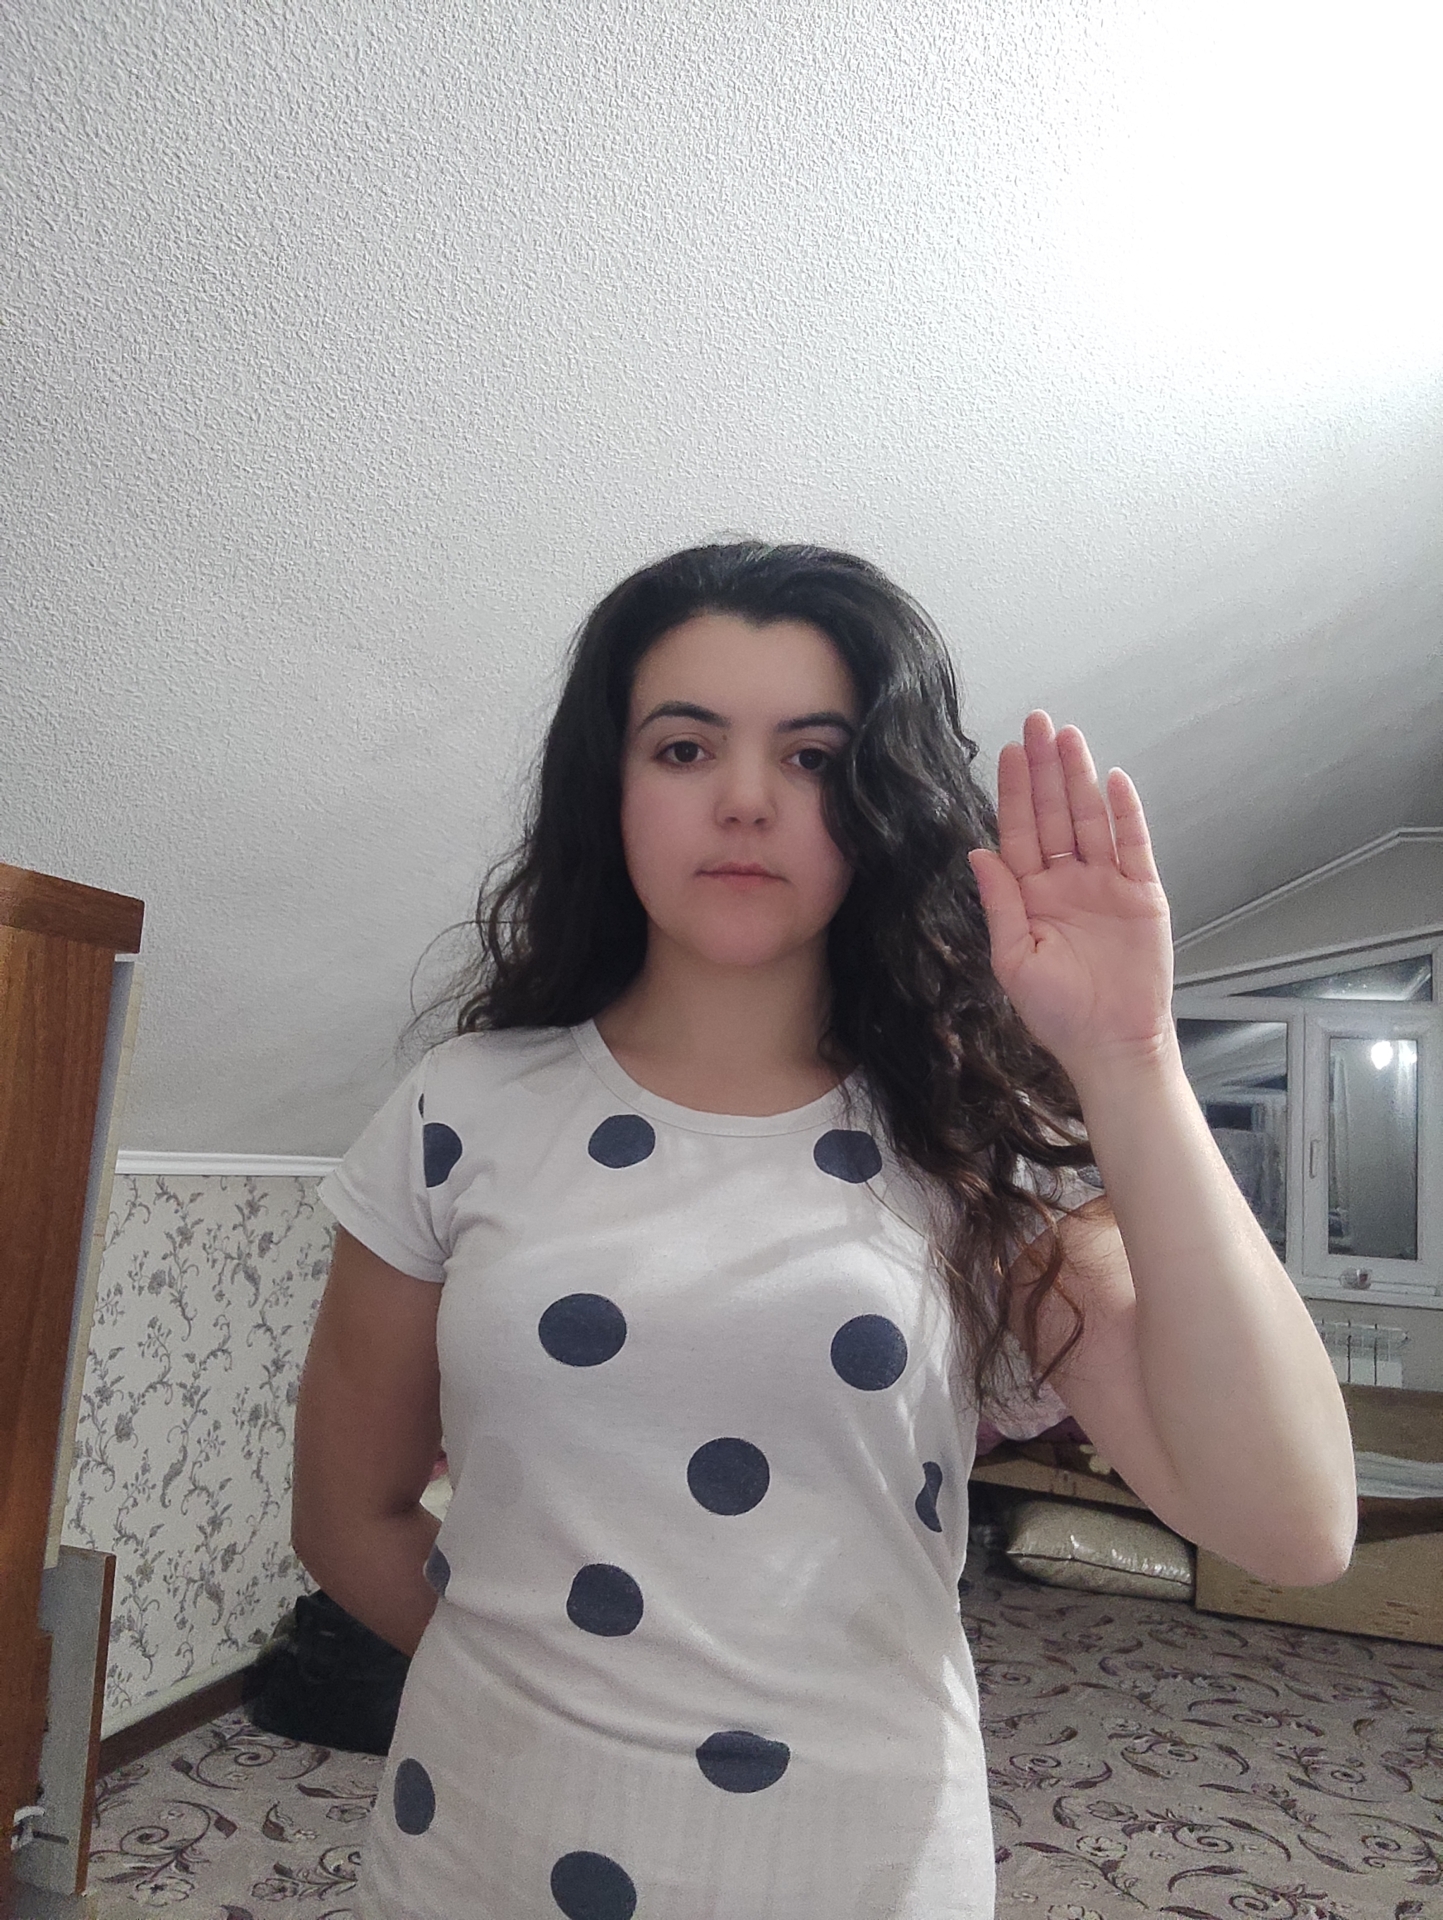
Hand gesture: stop